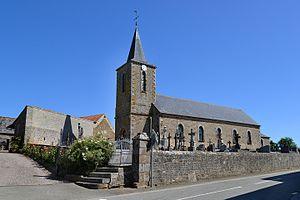
Montreuil-au-Houlme (Orne)
Montreuil-au-Houlme est une commune française, située dans le département de l'Orne en région Normandie, peuplée de 134 habitants.